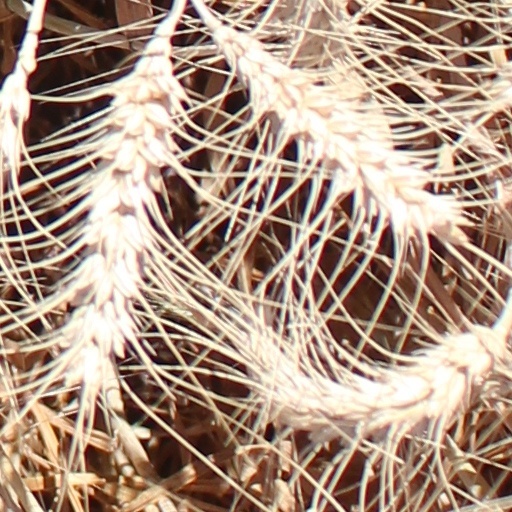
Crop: wheat